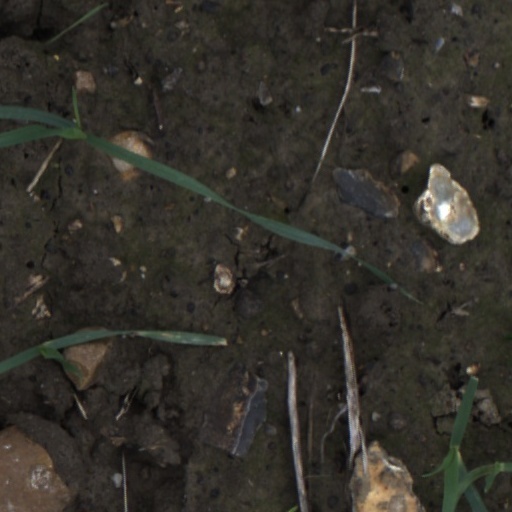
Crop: wheat